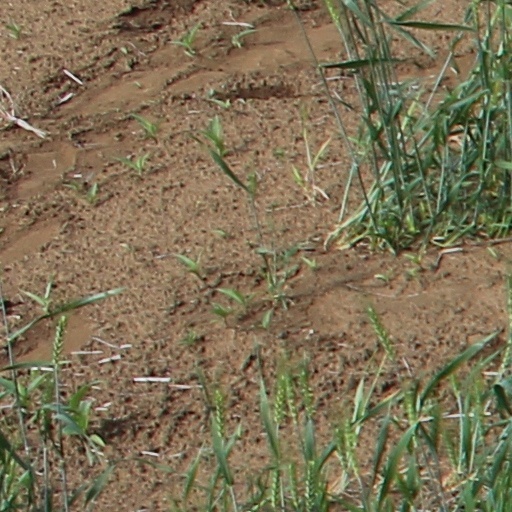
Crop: wheat